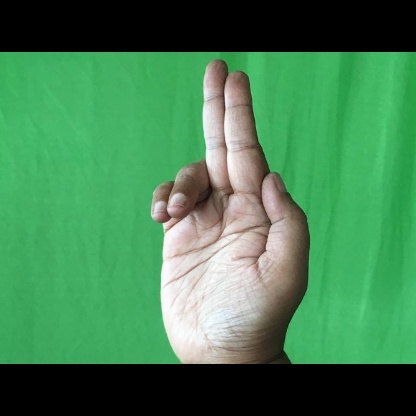
Mudra: Ardhapathaka